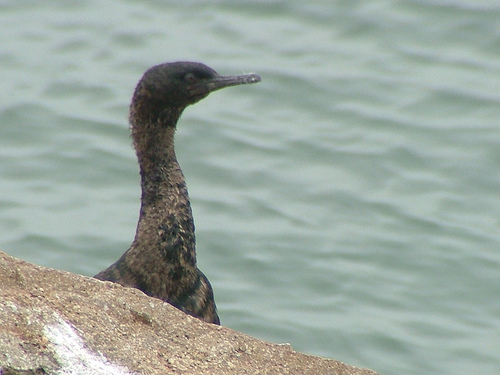
a dark brown and black bird with a large head and long flat beak.
the bird has a curved neck with grey feathers and a black bill.
this is a brown and black bird with a long neck and a large beak.
this bird has a long neck and a beak to go along with its brown color.
the bird has a long black spotted neck and a black head.
this bird has a very long neck that is brown and black, black bill, black eyes with black eyering and black crown.
this bird has wings that are black and has a long necka medium size bird with a long neck and a black head.
a large black bird with brown nape.
this bird has a black crown with a narrow black bill and long brown and black throat.
Species: Brandt Cormorant